Magdalena Lewy-Boulet

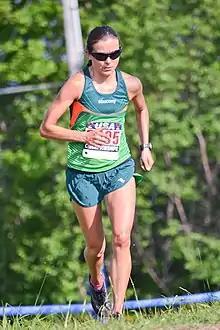
Magdalena Boulet in 2013

Magdalena Lewy-Boulet (née "Lewy;" born August 1, 1973), commonly known as either Magdalena or Magda Boulet, is an American runner from Oakland, California. Born in Jastrzębie-Zdrój, Poland, Lewy-Boulet became a U.S. citizen on September 11, 2001.